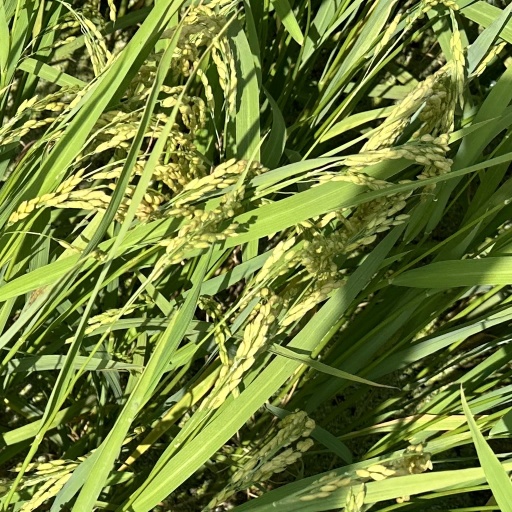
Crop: rice